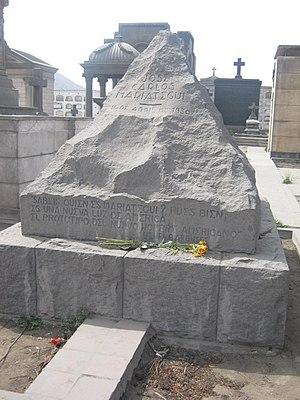
José Carlos Mariátegui était un écrivain, philosophe, journaliste et un militant politique péruvien dont la pensée a marqué durablement les générations postérieures dans tout le continent sud-américain.